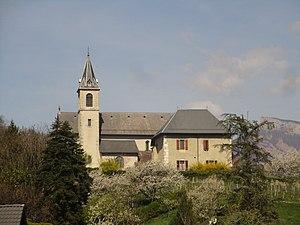
L’église (Saint-Baldoph, France) le 29 mars 2017.